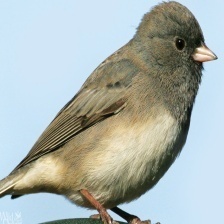
Species: DARK EYED JUNCO
Scientific name: JUNCO HYEMALIS